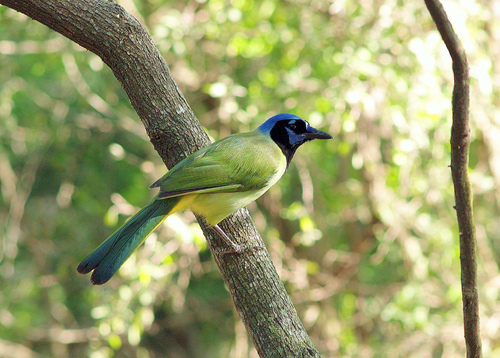
medium bird with a bright robin blue head, black eyerings,eye,and beak, yellow shaded underside and wings, fades from yellow to greenish blue shades on his tail feather.
this bird has a bright blue head and blue tail, with green feathers on its body.
this bird had a gradient color going from blue to yellow to an emerald color and black cheek patches.
this bird has a blue crown, black cheek patches, blue tail, and orange wings.
bird with black beak and eye, blue crown and nape, black throat, greenish yellow breast, belly and abdomen, and brown tarsus and feeta vibrant bird with a bright blue head and striking black marking around the eyes.
this colorful bird has bright blue crown and cheek patch, the superciliary and throat is black, the wings are light green with dark green tail and yellow undertail coverts.
this colorful bird has a blue and black head and face, green and teal secondaries and inner and outer retricies and yellow vent.
this bird has wings that are green and has a blue head
this bird has wings that are green and has a blue crown
Species: Green Jay